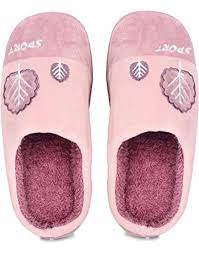
Label: Clog